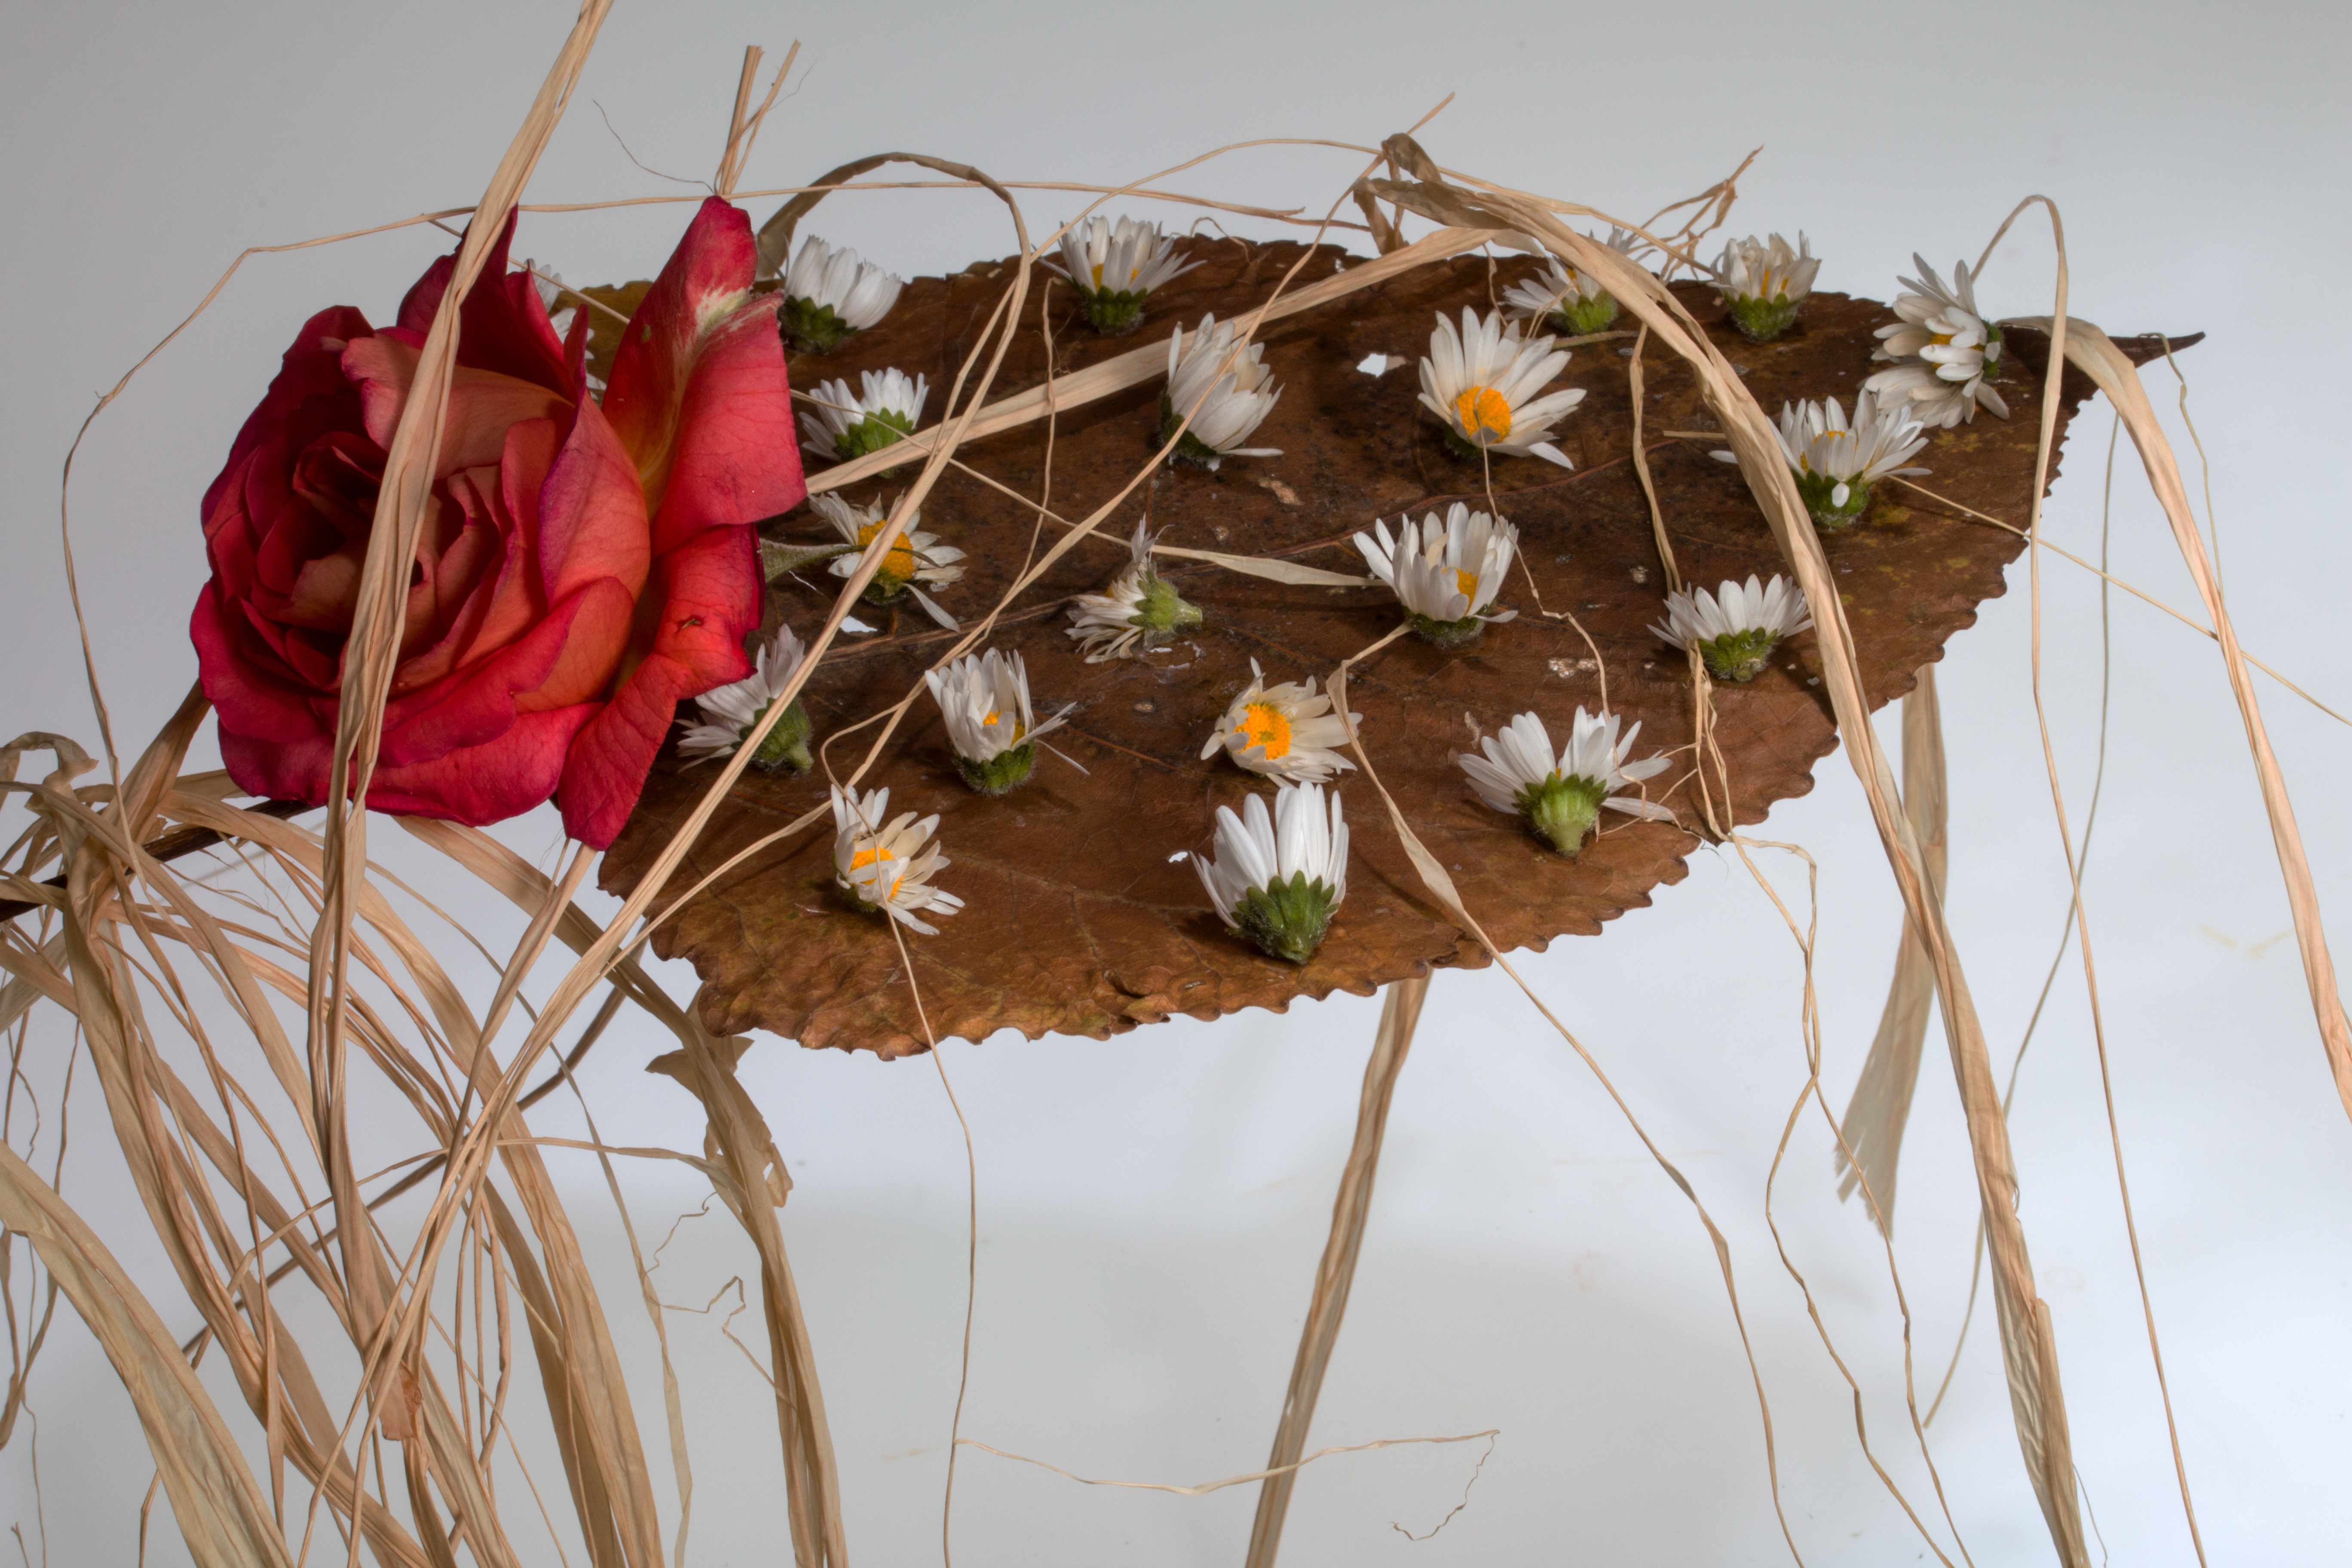
branch, plant, leaf, flower, rose, flora, twig, flowers, christmas decoration, leaves, art, composition, floristry, floral design, flower arranging